Equine anatomy

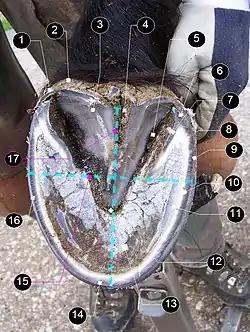
Hoof anatomy

The hoof of the horse encases part of the second and all of the third phalanx of the lower limbs, analogous to the fingertip or toe tip of a human. In essence, a horse travels on its "tiptoes". The hoof wall is a much larger, thicker and stronger version of the human fingernail or toenail, made up of similar materials, primarily keratin, a very strong protein molecule. The horse's hoof contains a high proportion of sulfur-containing amino acids which contribute to its resilience and toughness. Vascular fold-like structures called laminae suspend the distal phalanx from the hoof wall.